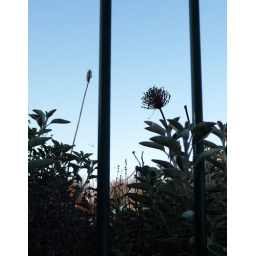
Seedheads (and fence palings) against sky